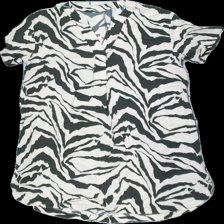
View: front
Type: Dress
Category: Ladies
Brand: Missing
Colors: Beige, Black
Material: 100% viscose
Pattern: Animal print
Cut: Regular
Season: All
Damage location: top left
Damage 2 location: middle left
Damage 3 location: bottom left
Price range: 50-100
Recommended usage: Reuse
Description: zebramönstrad klänning